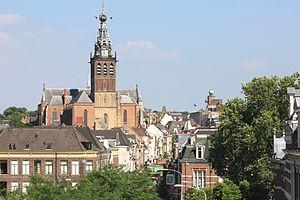
Nimègue est une ville de 172 000 habitants, située dans l'est des Pays-Bas, près de la frontière allemande. Nimègue se situe au sud-est de la province de Gueldre, dont elle fait partie, et est proche de la frontière avec les provinces de Brabant-Septentrional et Limbourg. C'est la plus ancienne ville des Pays-Bas, ancien camp romain. Nimègue fait partie de l'eurorégion Rhin-Waal créée en 1973, et à cheval sur l'Allemagne et les Pays-Bas.